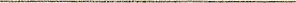
La Tapisserie de Bayeux, aussi connue sous le nom de Tapisserie de la reine Mathilde, et plus anciennement «